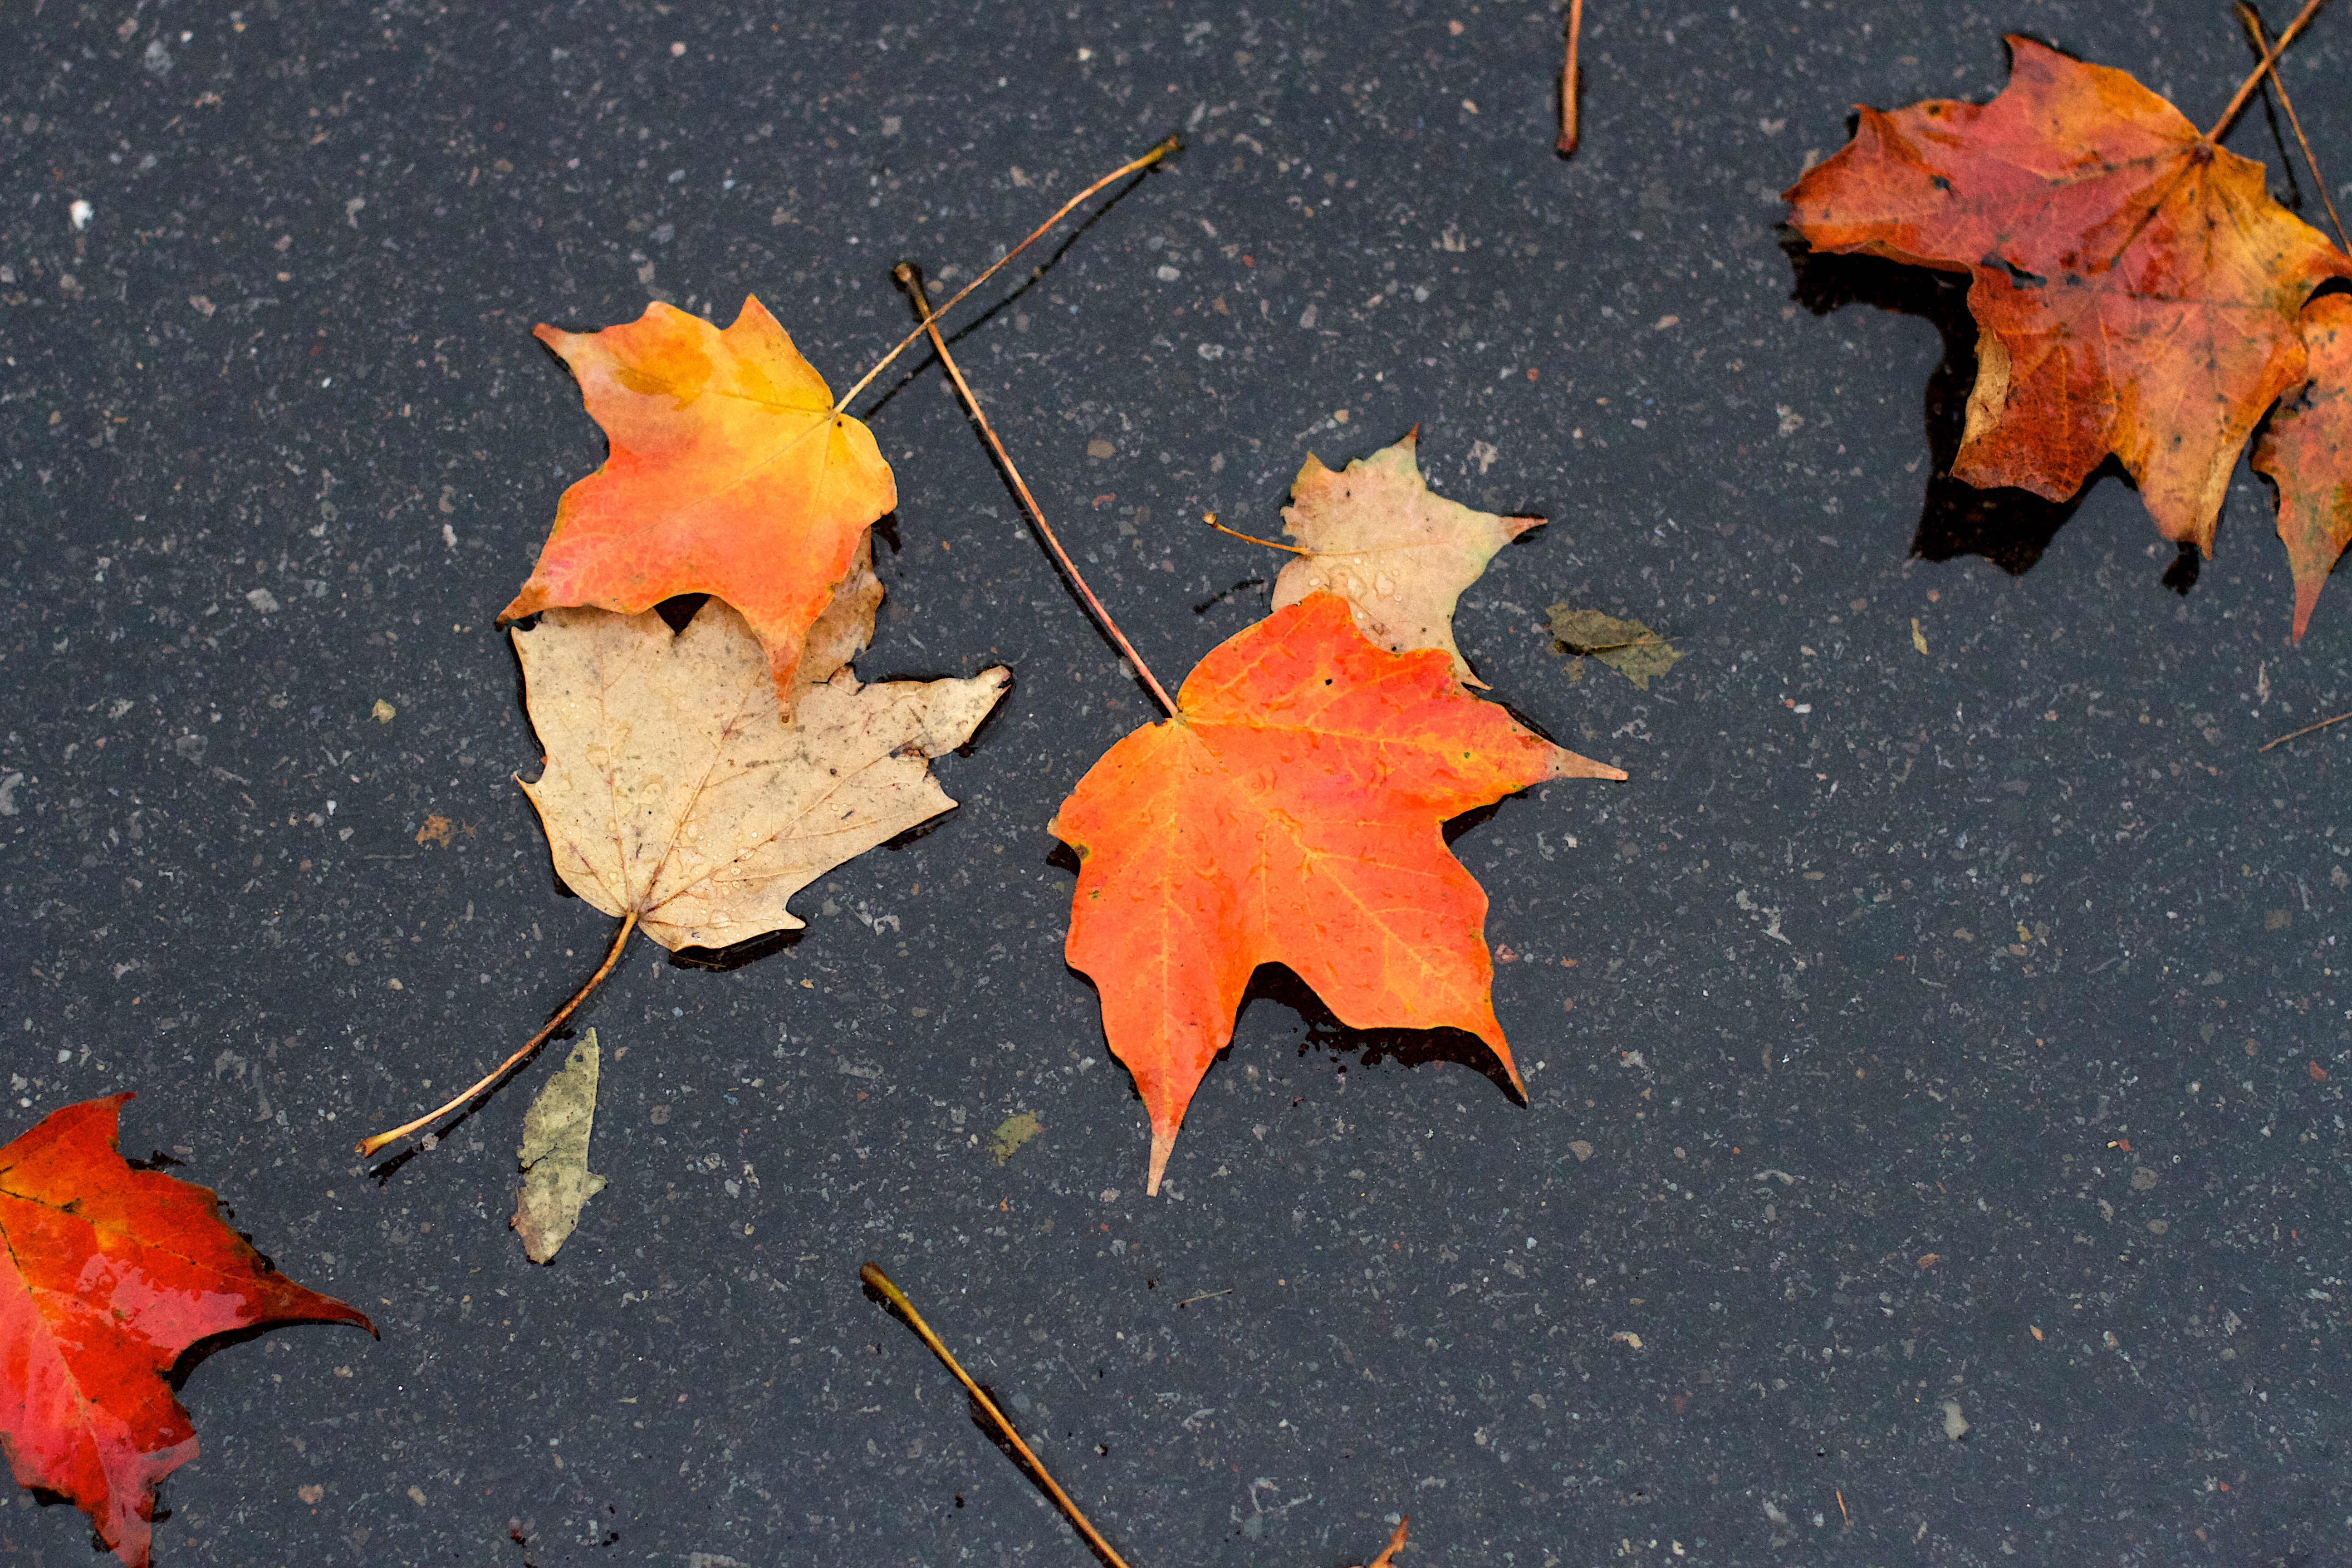
tree, branch, plant, leaf, flower, red, color, autumn, season, maple tree, maple leaf, 2015365, macro photography, woody plant